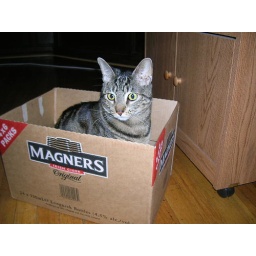
Its your cat in a box